Answer in natural language. Which object is closer to the camera taking this photo, DeskLamp (highlighted by a blue box) or holmo v floor lamp? Choose between the following options: DeskLamp (highlighted by a blue box) or holmo v floor lamp
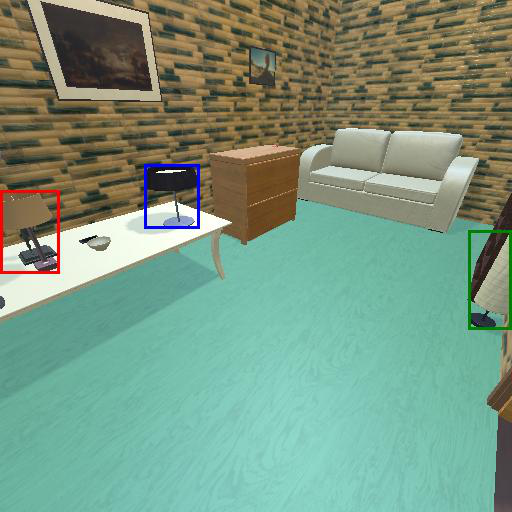
<answer>DeskLamp (highlighted by a blue box)</answer>